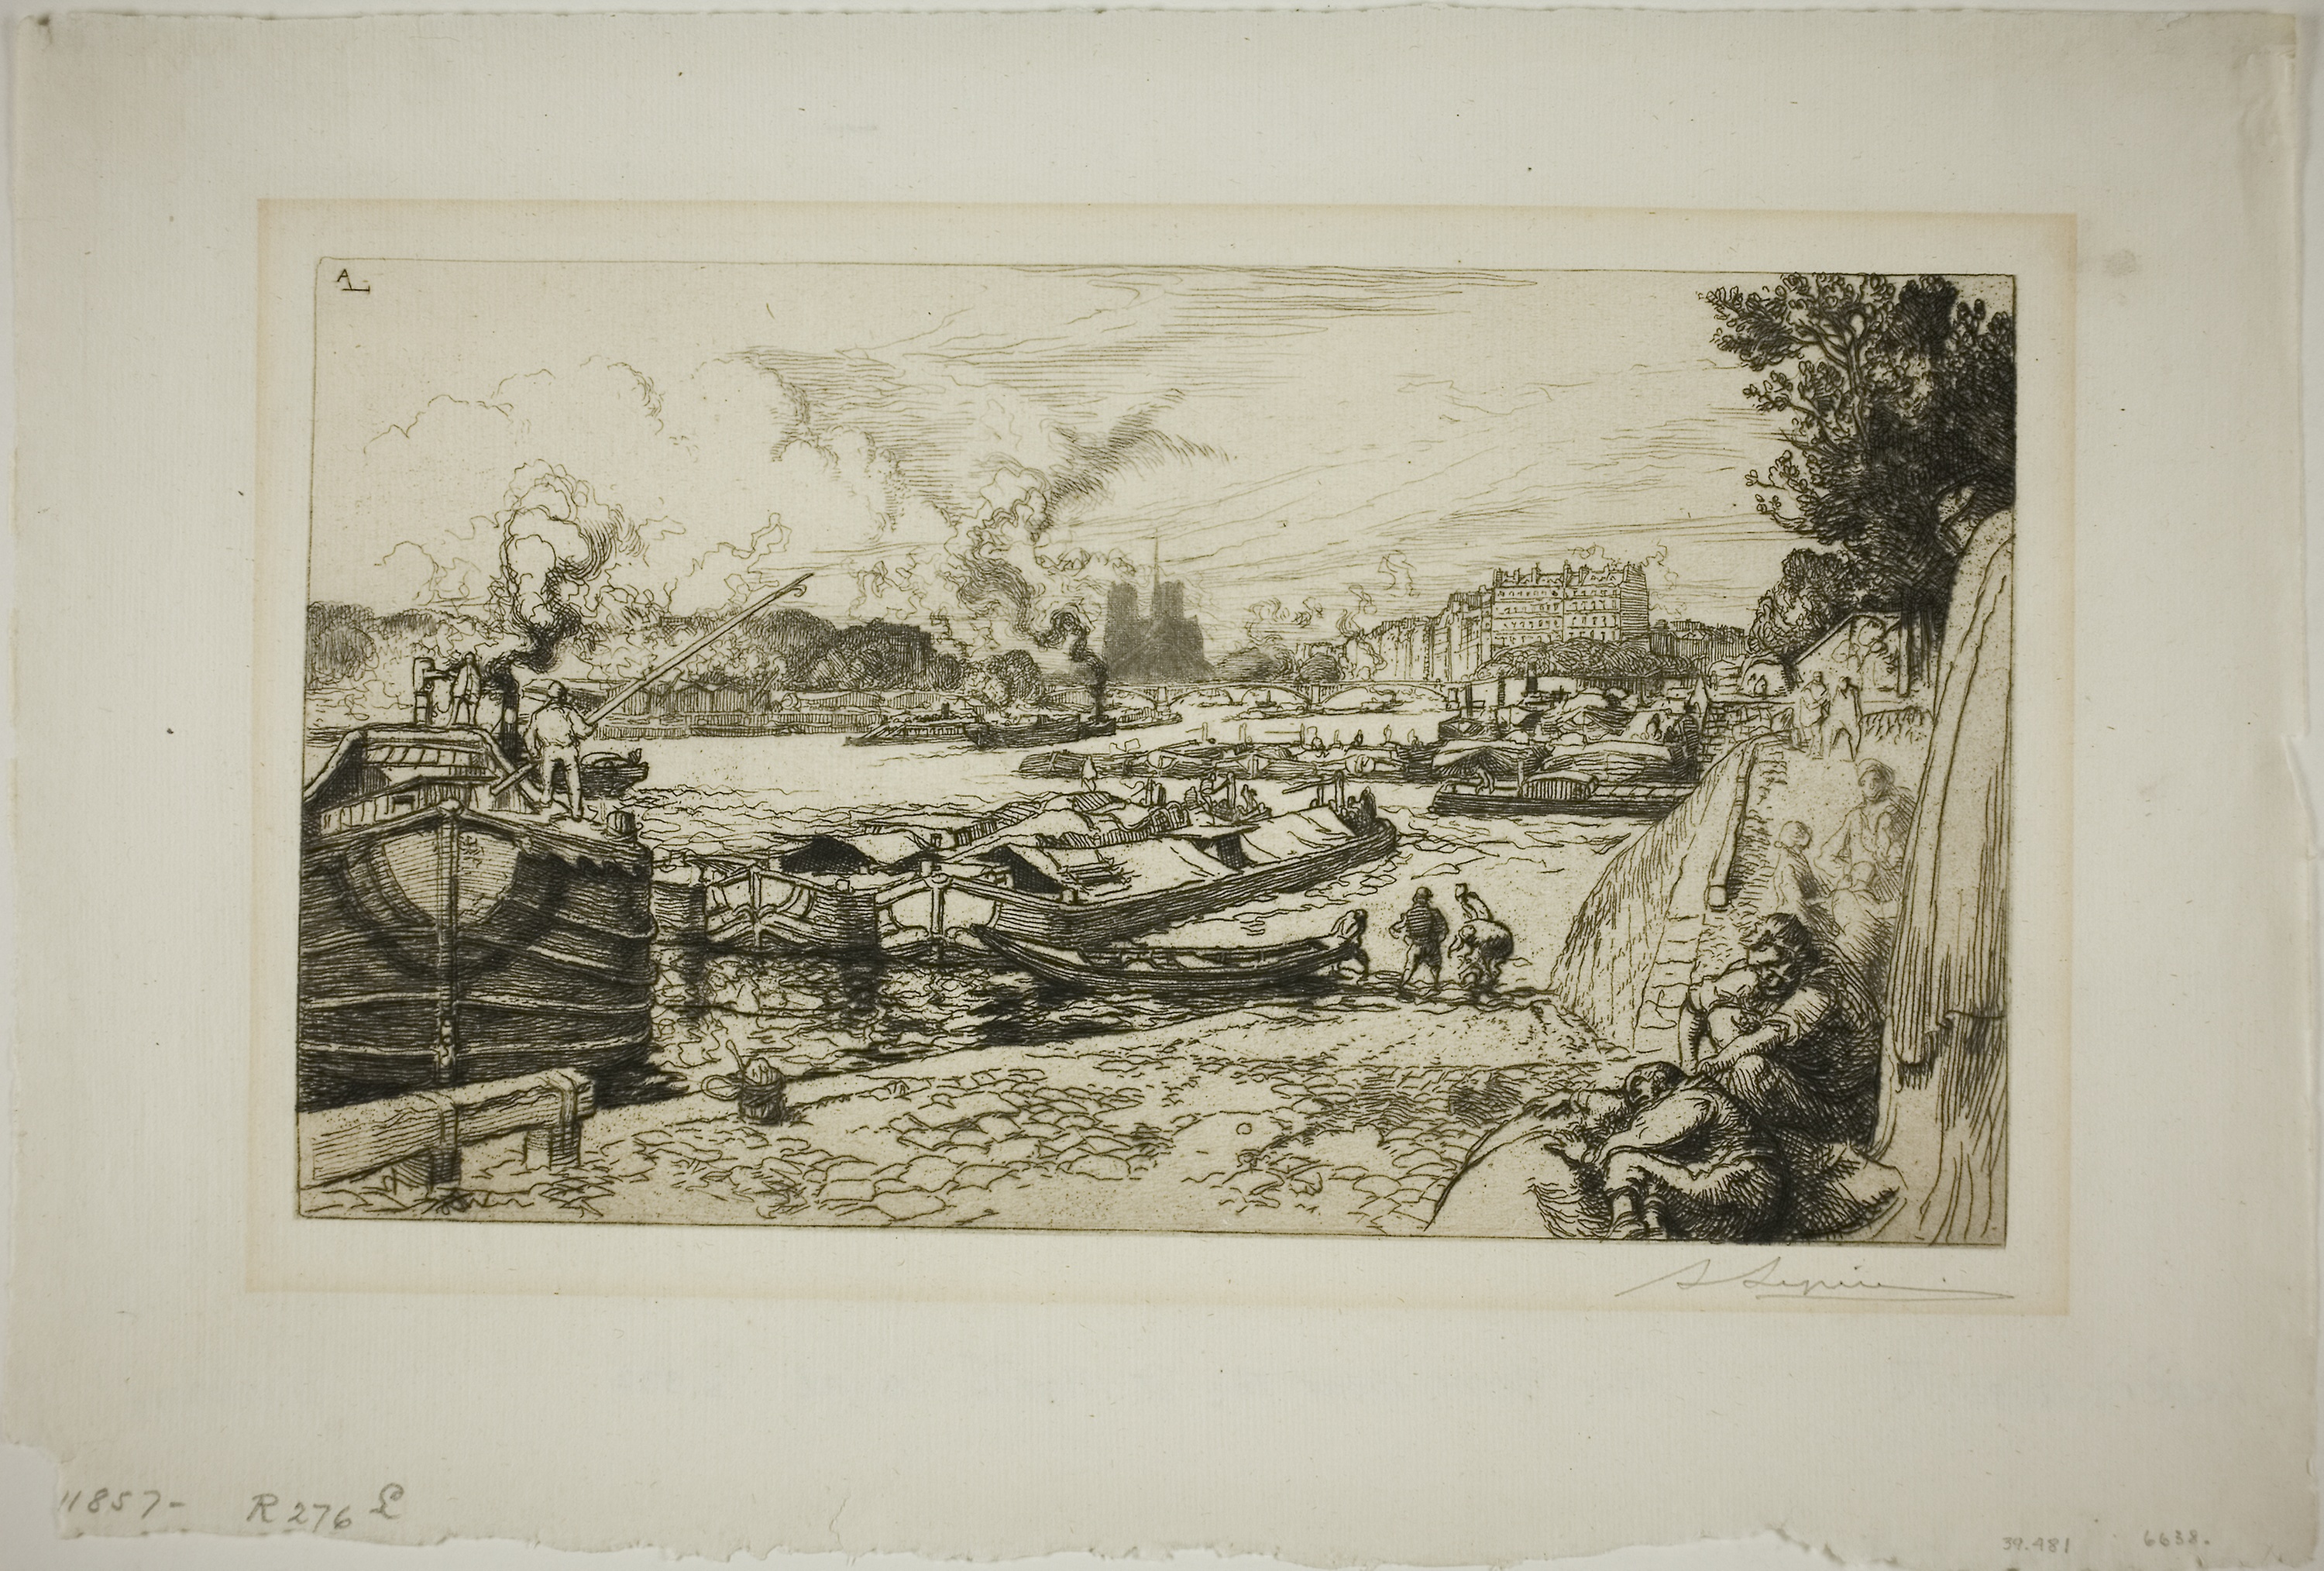
art, picture frame, painting, artwork, visual arts, art gallery, modern art, drawing, paint, antique, history